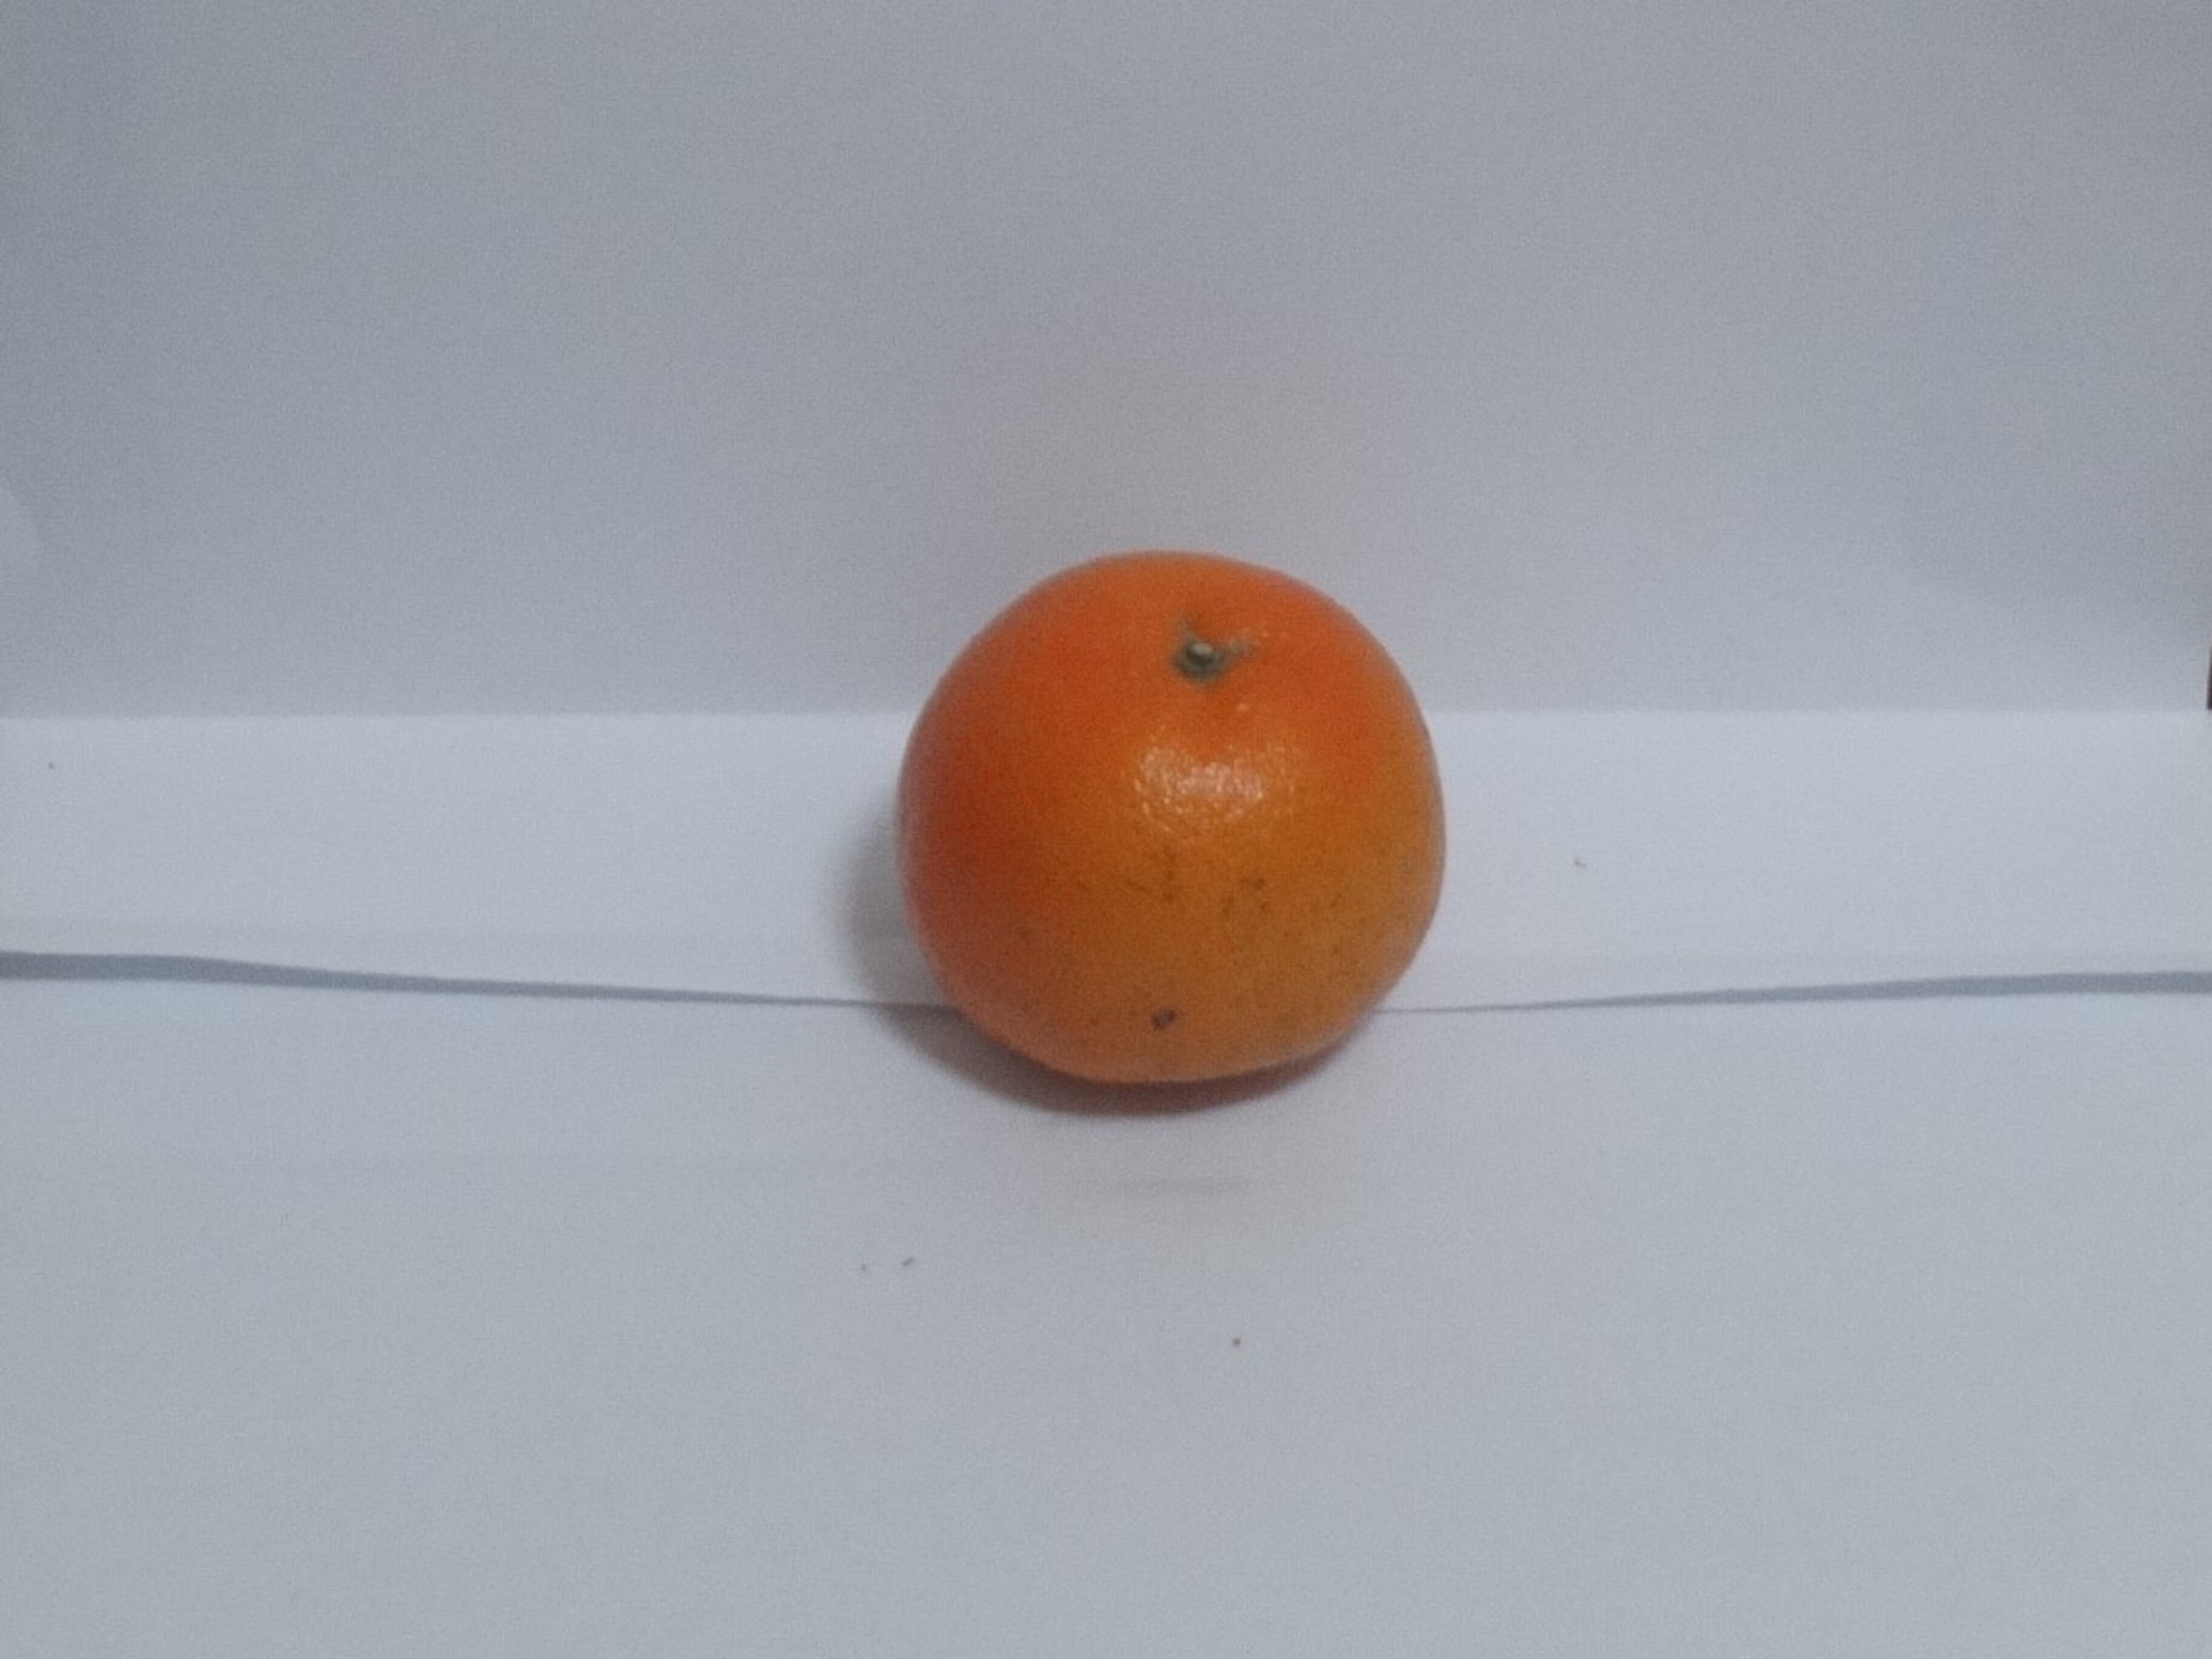
Citrus fruit variety: tankan